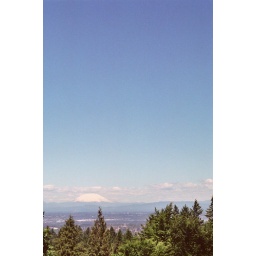
View of a clear sky above Mt. St. Helens from Hoyt Arboretum in Portland, Oregon.